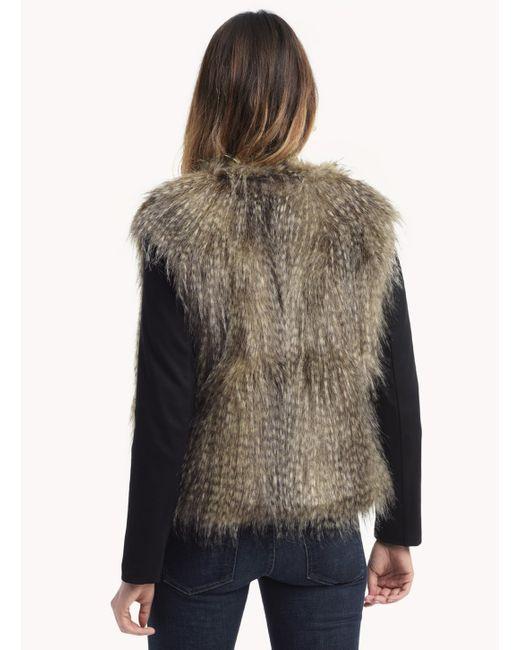
Echte Straußenfeder armlose Pelzjacke